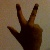
The image shows a hand gesture representing the number 3 in Indian Sign Language.